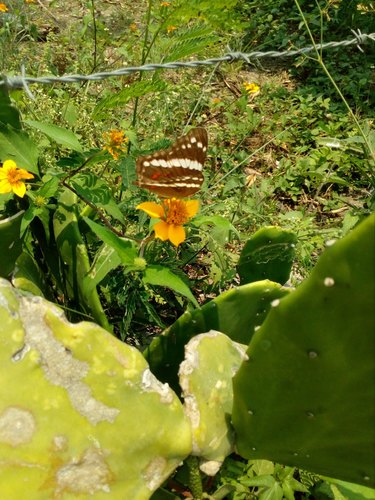
Scientific name: Anartia fatima
Common name: Banded peacock
Family: Nymphalidae
Order: Lepidoptera
Pollinator type: Primary pollinator
Habitat: Open areas and gardens
Geographic range: South America
Conservation status: Least Concern